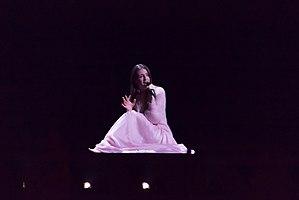
La Lituanie participe au Concours Eurovision de la chanson, depuis sa trente-neuvième édition, en 1994, et ne l’a encore jamais remporté.